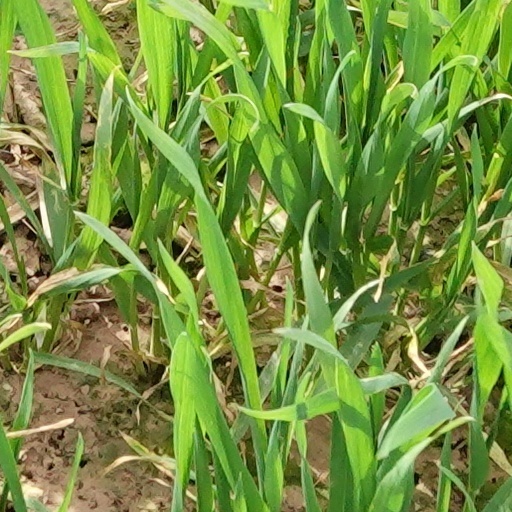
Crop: wheat